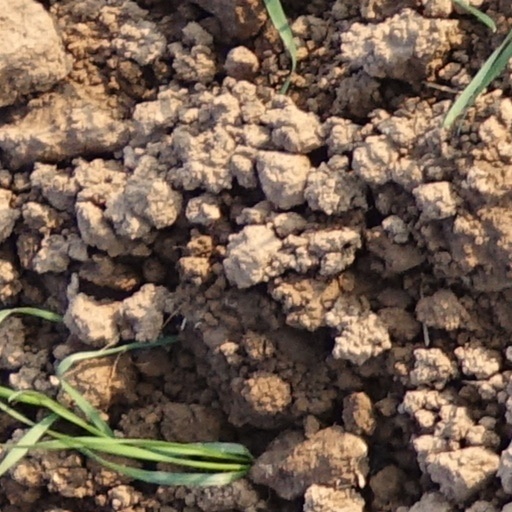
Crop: wheat